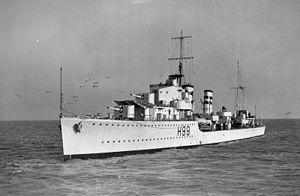
Le HMS Hero était un destroyer de Classe H construit pour la Royal Navy au milieu des années 1930.